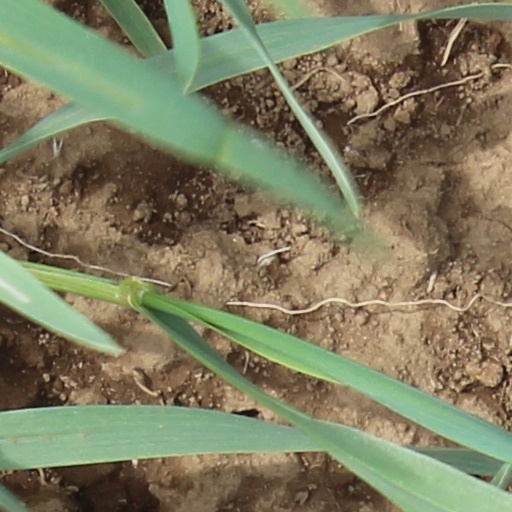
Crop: wheat